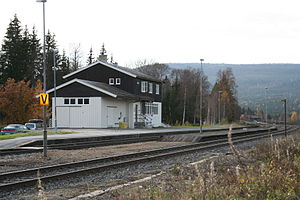
Hanestad Station
Hanestad Station er en jernbanestation på Rørosbanen, der ligger ved bygden Hanestad i Rendalen kommune i Norge. Station har krydsningsspor og sidespor, to perroner og en stationsbygning i træ med ventesal. Stationen er en såkaldt kulturstasjon, hvor Kultur og Fritid i Hanestad sørger for servering og service på stationen.